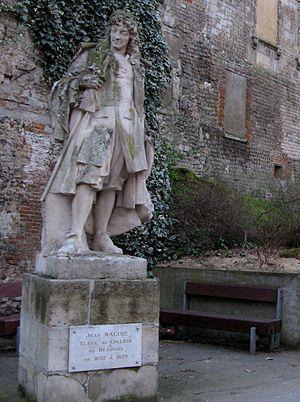
L'histoire de Beauvais commence à la préhistoire. Le site de Beauvais fut peuplé depuis le paléolithique, mais ce sont les Romains qui au Iᵉʳ siècle donnèrent son nom à la ville. Beauvais se développa au Moyen Âge grâce à son activité textile. La création d'une manufacture de tapisserie au XVIIᵉ siècle assit sa renommée. En grande partie détruite pendant la Seconde Guerre mondiale, la ville de Beauvais connut, après, une extension sans précédent. Elle comptait, en 2013, 55 252 habitants.
Beauvais est une commune française, préfecture du département de l'Oise, en région Hauts-de-France.